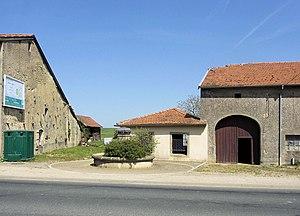
Lavoir à Dombasle-en-Xaintois
Dombasle-en-Xaintois est une commune française située dans le département des Vosges, en région Grand Est.